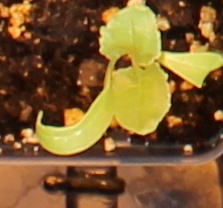
Label: Sugar beet